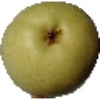
Label: Pear 1